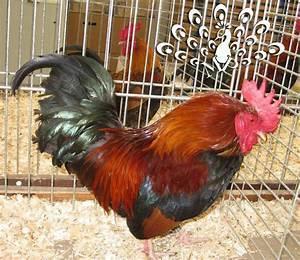
chicken